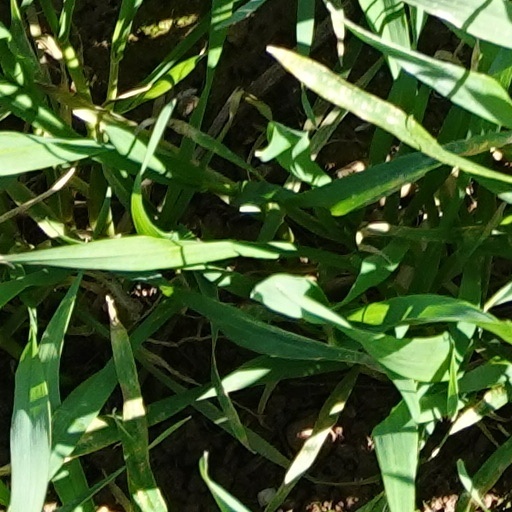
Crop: wheat